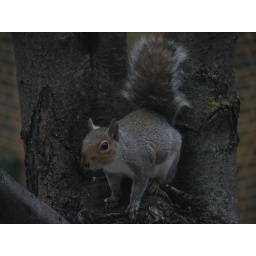
Right in front of my second-floor bedroom window